James J. Blanchard

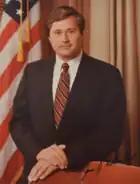
Blanchard as governor.

Blanchard opted not to run for re-election to the U.S. House in 1982 and was elected Governor of Michigan, defeating Republican Richard Headlee, a Farmington Hills insurance company executive. Blanchard served two terms as governor (1983–1991) until his defeat by Republican state senator John Engler in 1990. Blanchard was the first Democratic governor to serve in 20 years since John Swainson, who left office in 1963.